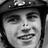
Emotion: happy